Orson Welles Paul Masson advertisements

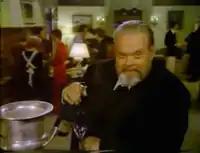
House party

This showed Welles hosting a party, supposedly in his home (actually filmed in a rented Los Angeles mansion), with background piano accompaniment, telling the camera,